History of Christianity and homosexuality

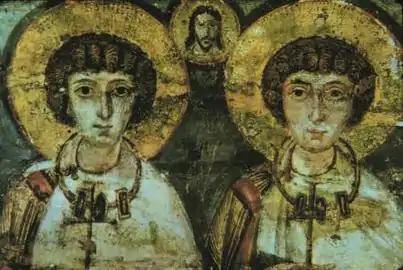
Saints Sergius and Bacchus

John Boswell, in his book published in 1994, contends that adelphopoiesis, a Christian rite for uniting two persons of the same sex as "spiritual brothers/sisters", amounted to an approved outlet for romantic and indeed sexual love between couples of the same sex. Boswell also drew attention to Saints Sergius and Bacchus, whose icon depicts the two standing together with Jesus between or behind them, a position he identifies with a pronubus or "best man". Critics of Boswell's views have argued that the union created was more like blood brotherhood; and that this icon is a typical example of an icon depicting two saints who were martyred together, with the usual image of Christ that appears on many religious icons, and therefore that there is no indication that it depicts a "wedding". But Sergius and Bacchus were both referred to as "erastai" in ancient Greek manuscripts, the same word used to describe lovers.